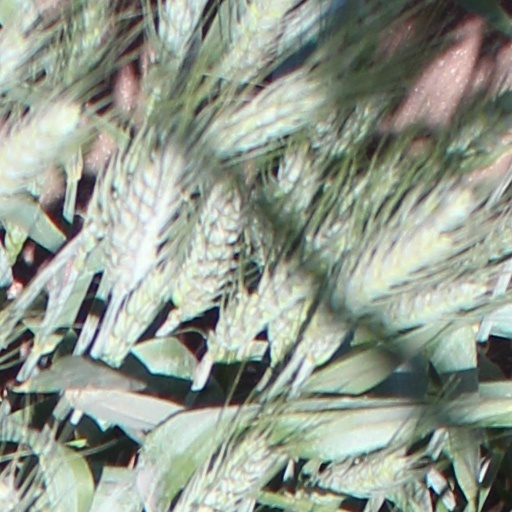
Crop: wheat